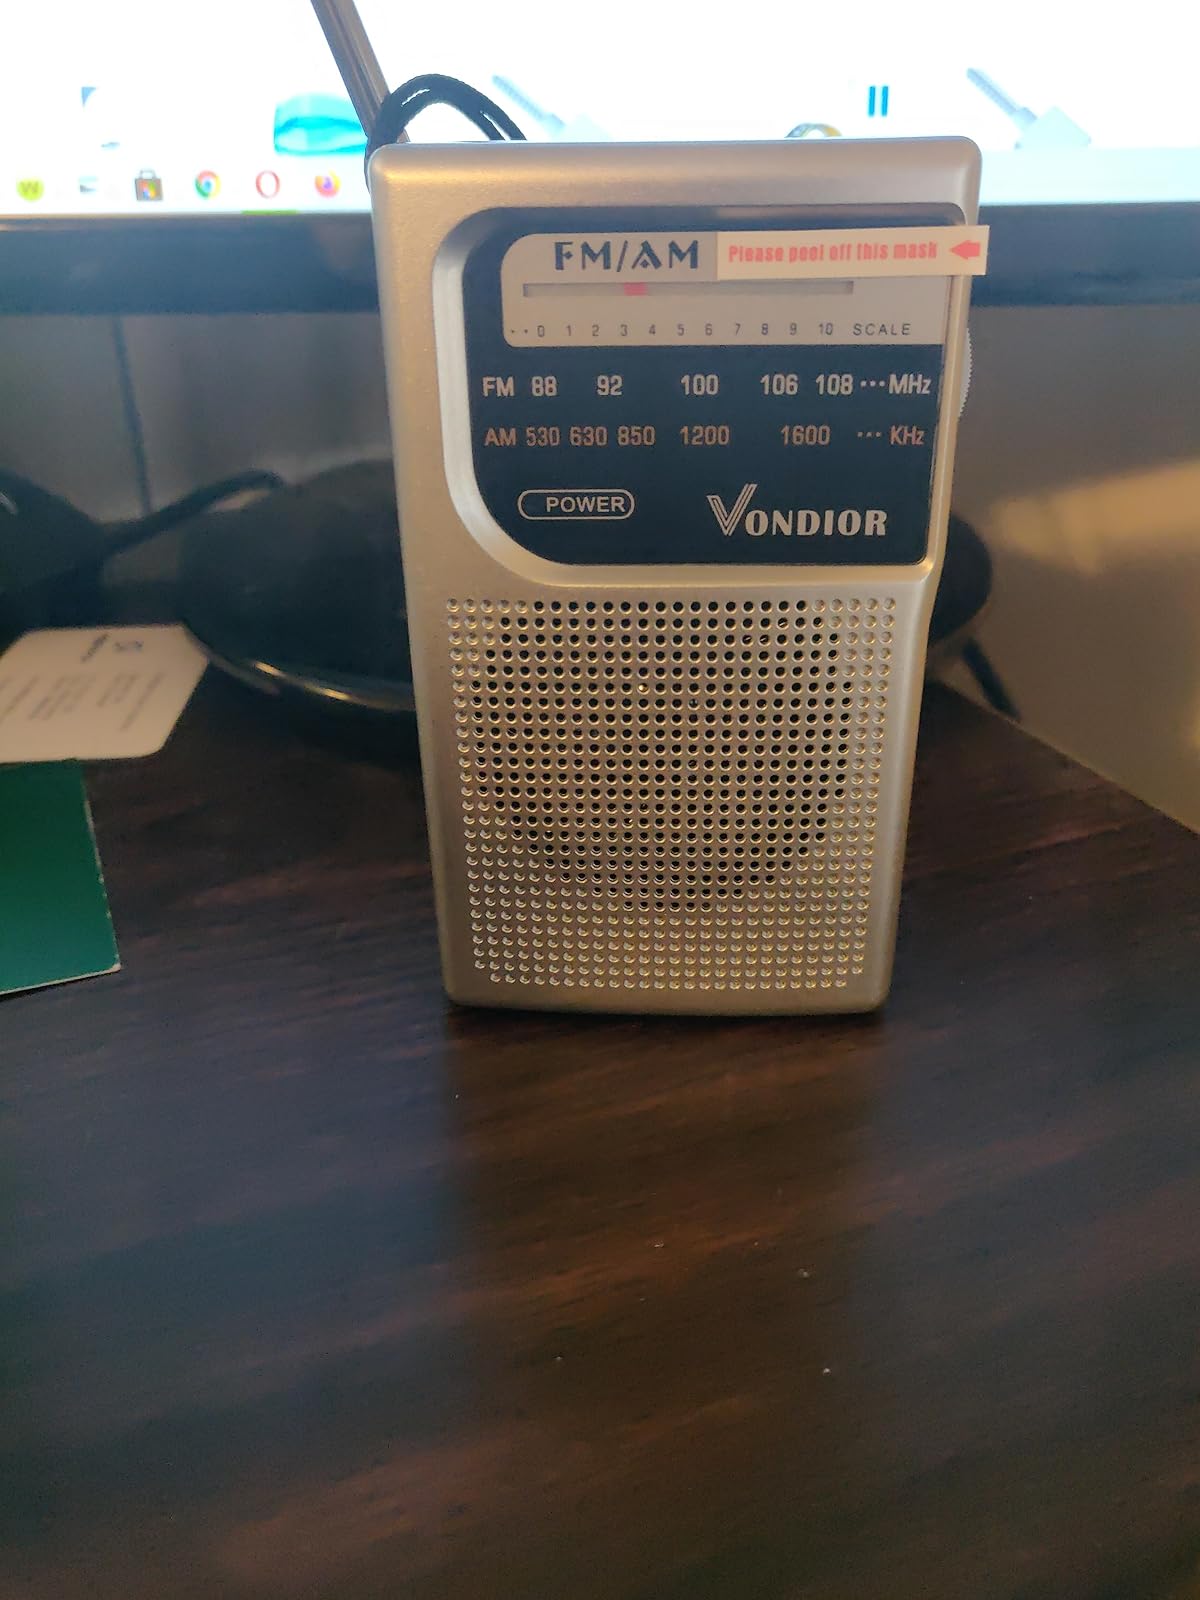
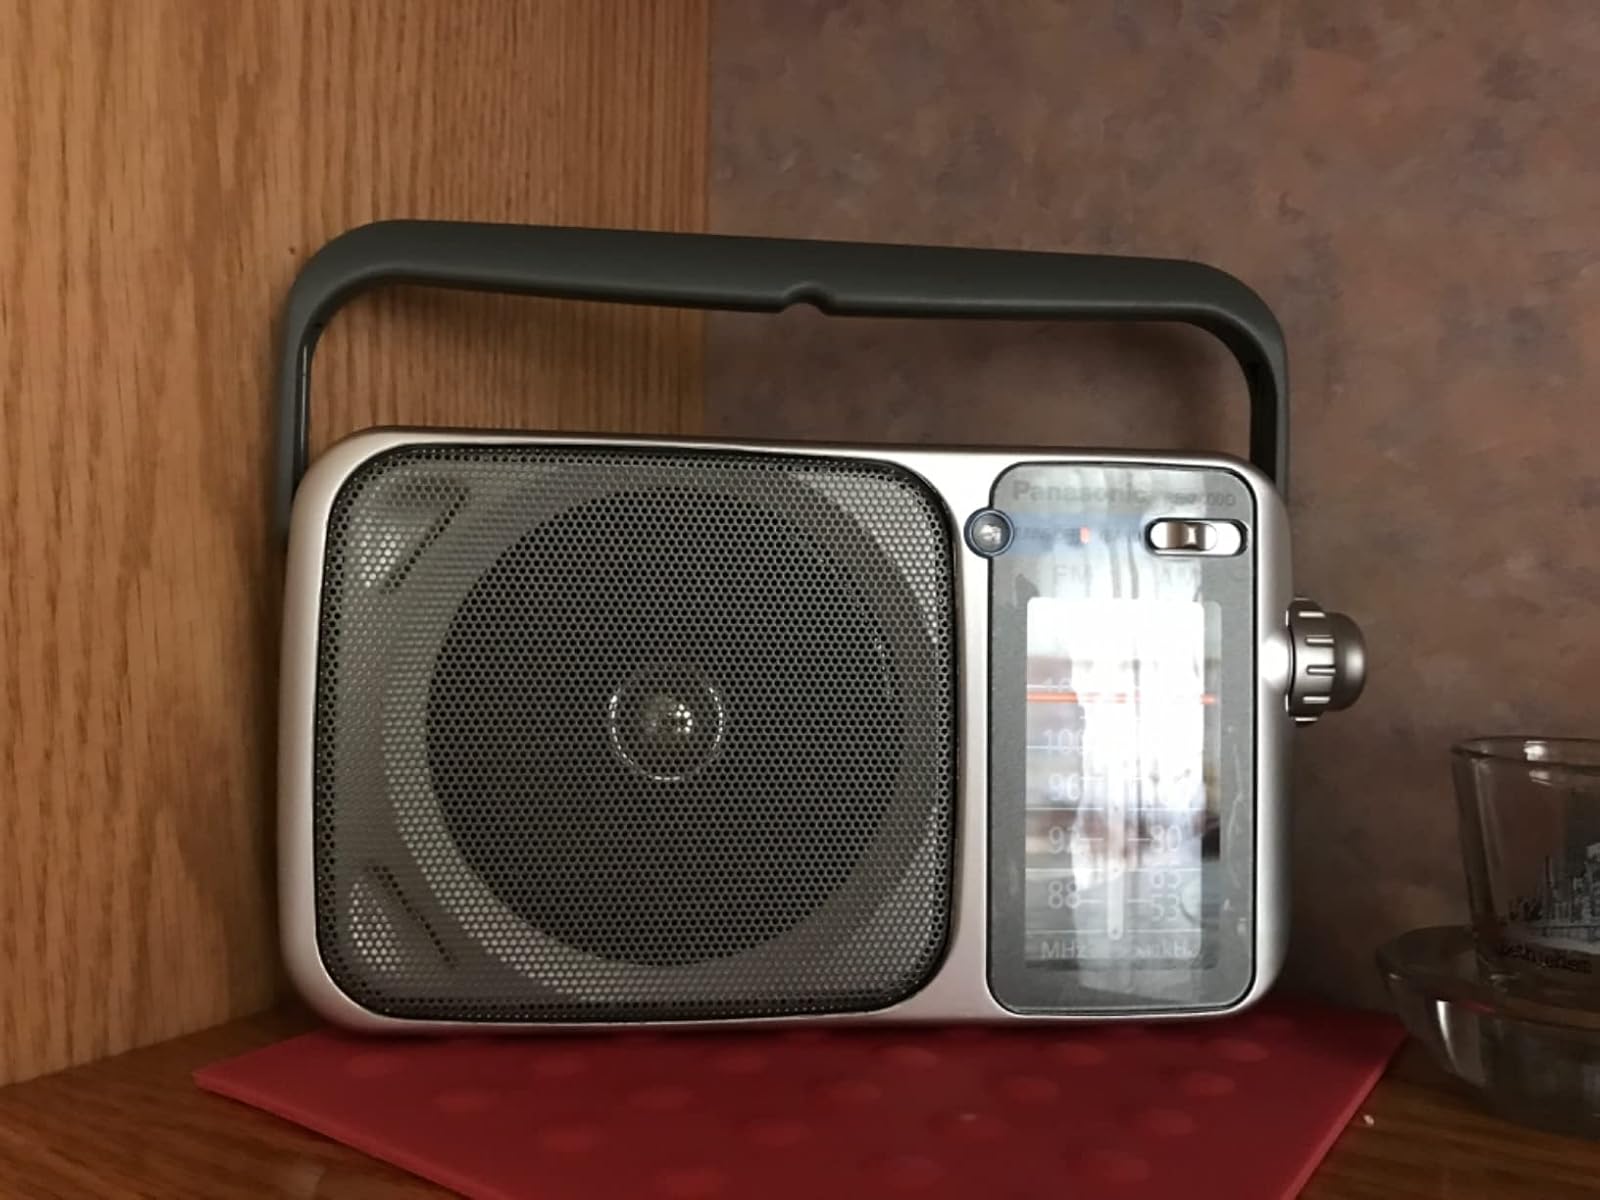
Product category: radio
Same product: no